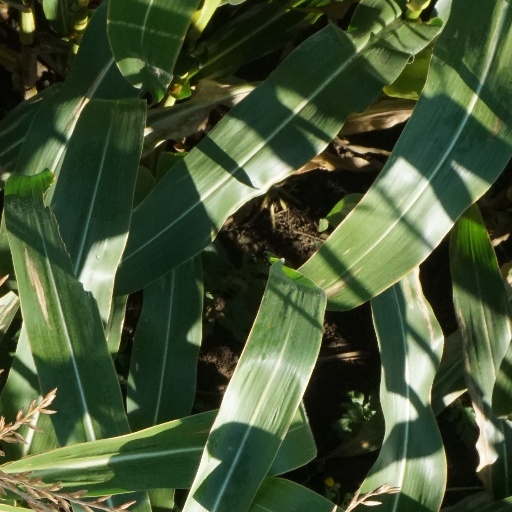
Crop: maize; corn